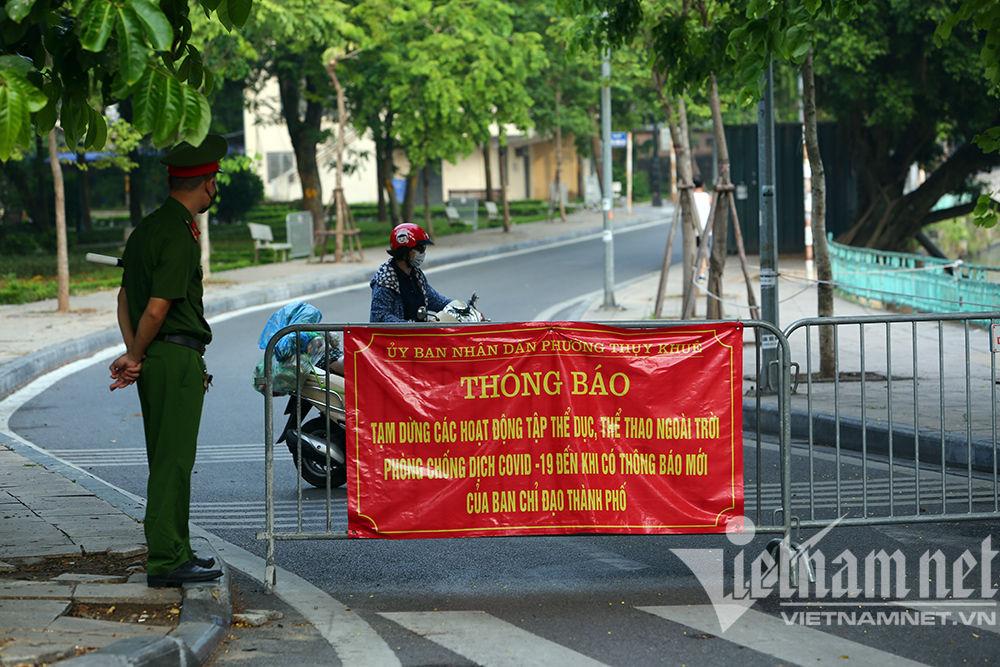
có một đồng chí công an đang đứng khoanh tay trên vỉa hè